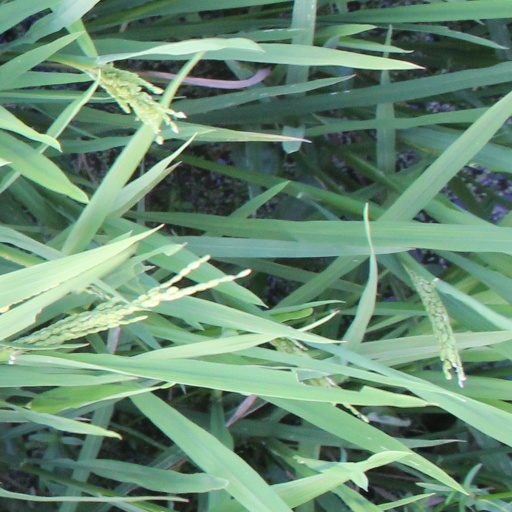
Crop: rice